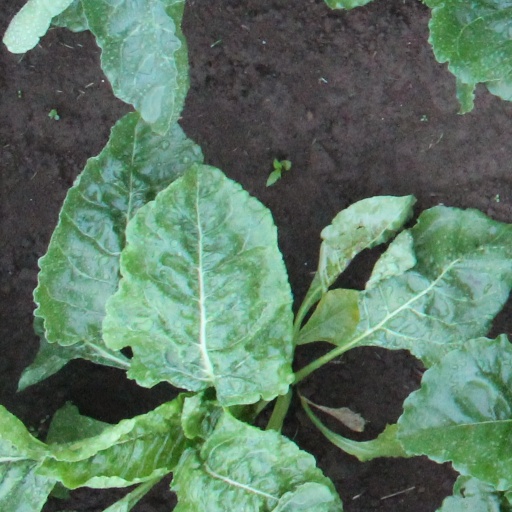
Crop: sugar beet